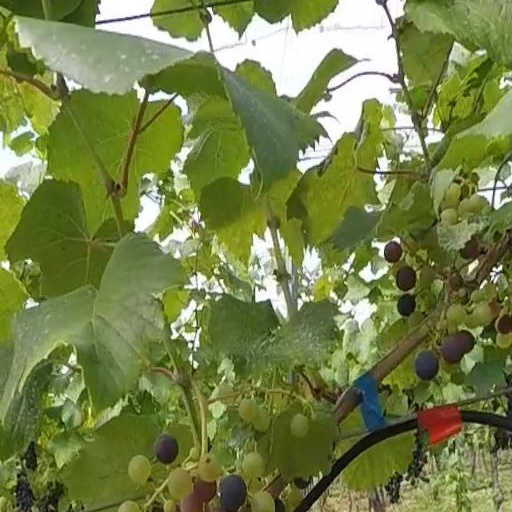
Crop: grape